Samir Sammoun

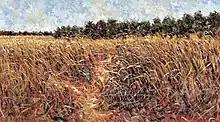
Wheat Field by Samir Sammoun Original Oil on Canvas 40x60

In 1988–92 Samir Sammoun obtained three patents for engineering inventions that would enable Cable providers to broadcast and receive high speed data over Cable Networks. From 1990–95 Sammoun served as Vice President of Videotron in Montreal, after which he founded his own company SHS Technology. SHS was a leading analyst in the technology that operates the Broadband over power line, which transmits internet signals to and from subscribers of electricity companies. While at Videotron he and his colleagues, as described in their 1990 patent, invented a "cable communication system comprising a bidirectional transmission network connected to the head end for transmitting signals downstream from the head end to a plurality of subscriber stations, and for transmitting data signals upstream to the Cable provider". Along with others, this system forms the basic technology for addressing data traveling over the internet.